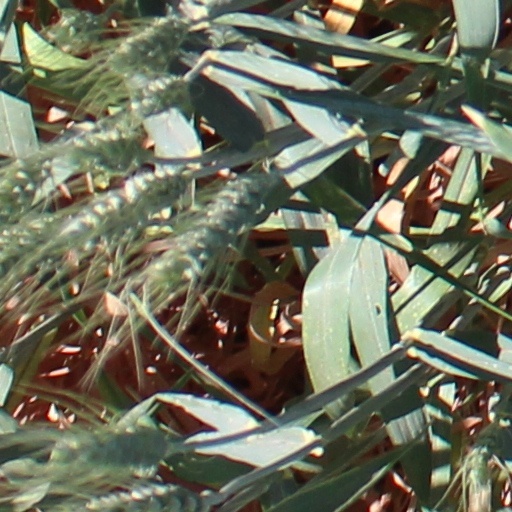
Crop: wheat